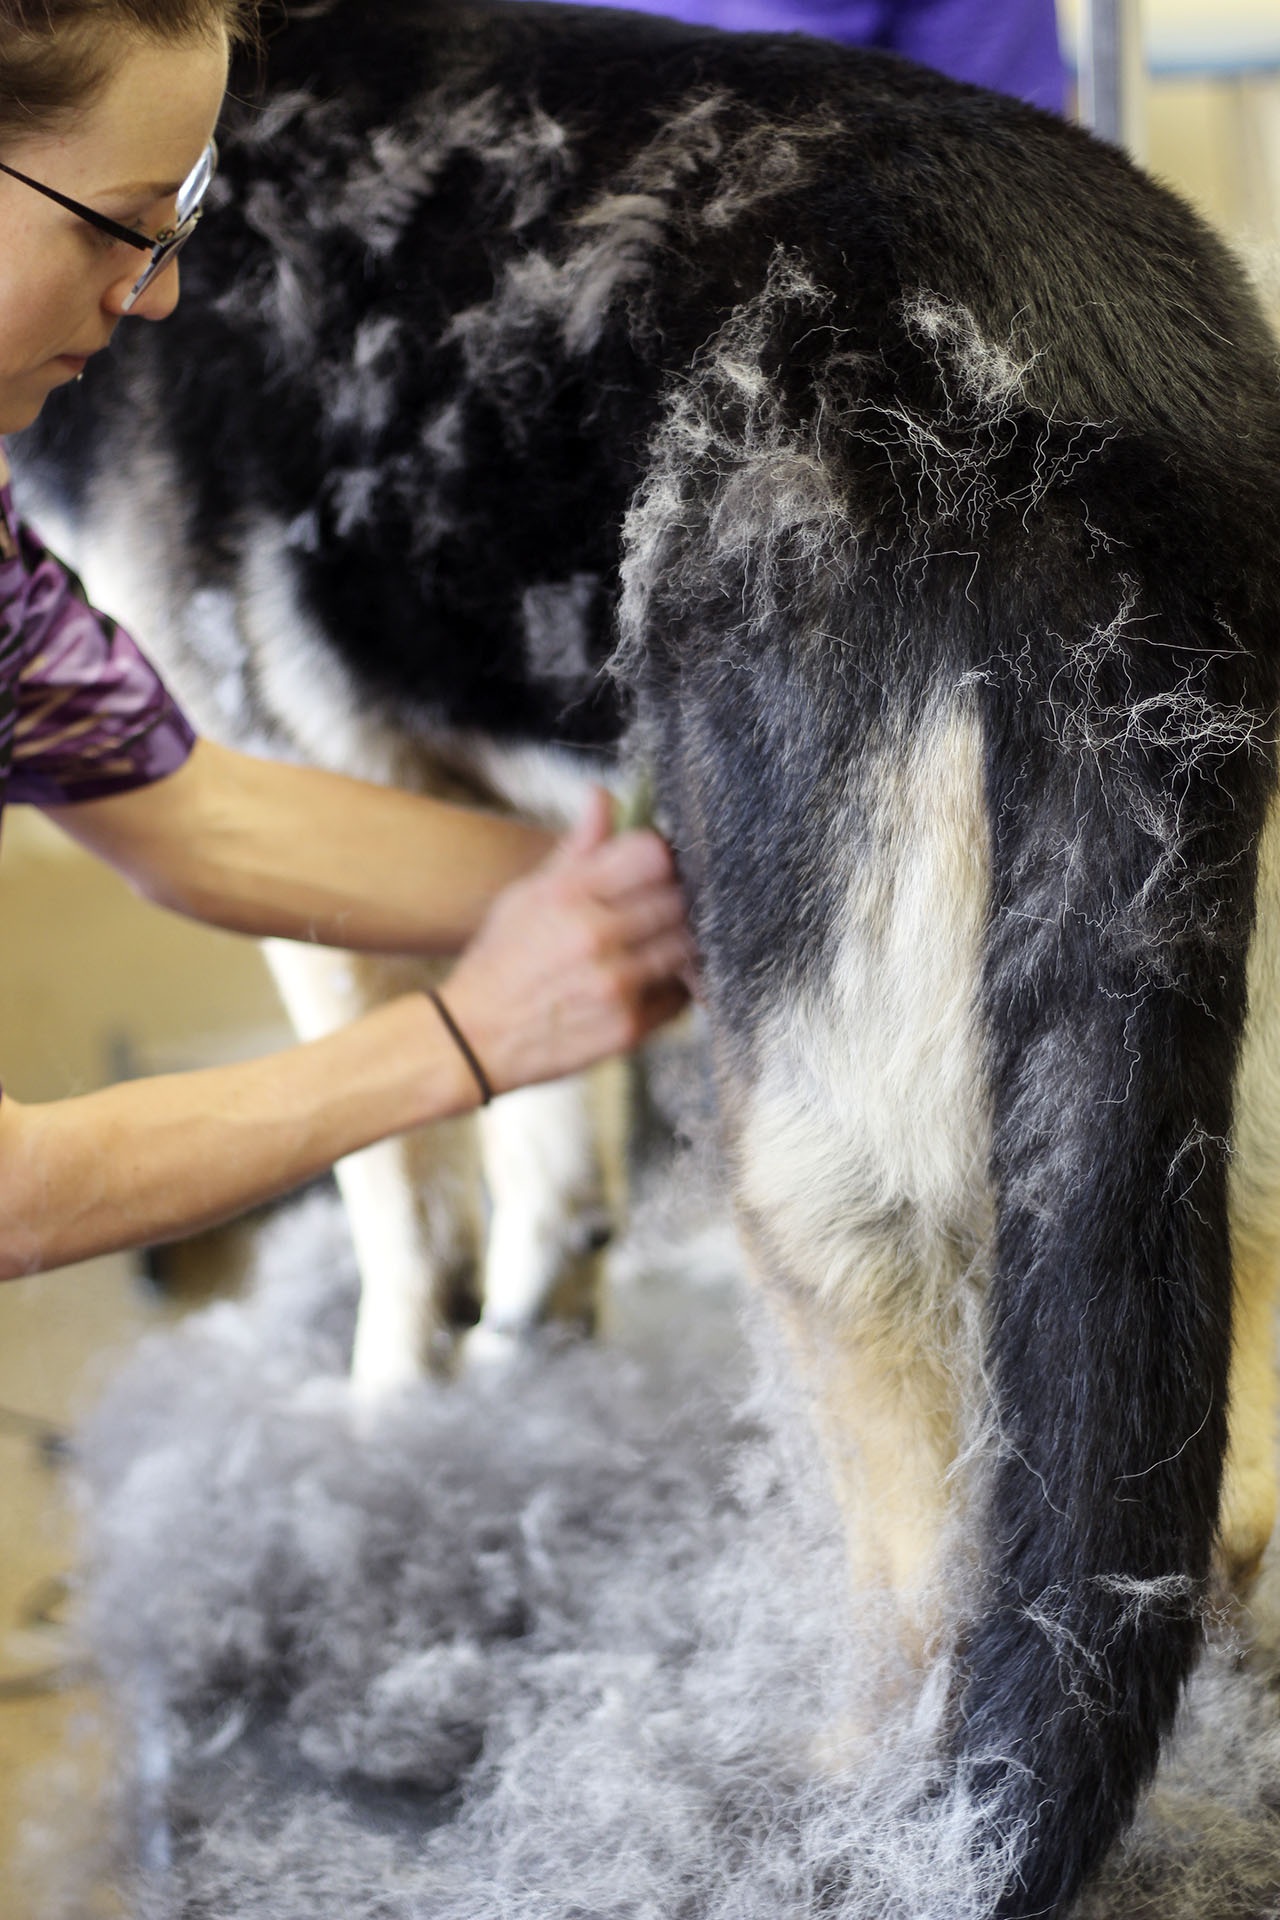
hair, dog, animal, canine, pet, fur, mammal, grooming, dog like mammal